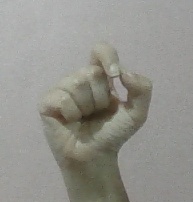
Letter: fa